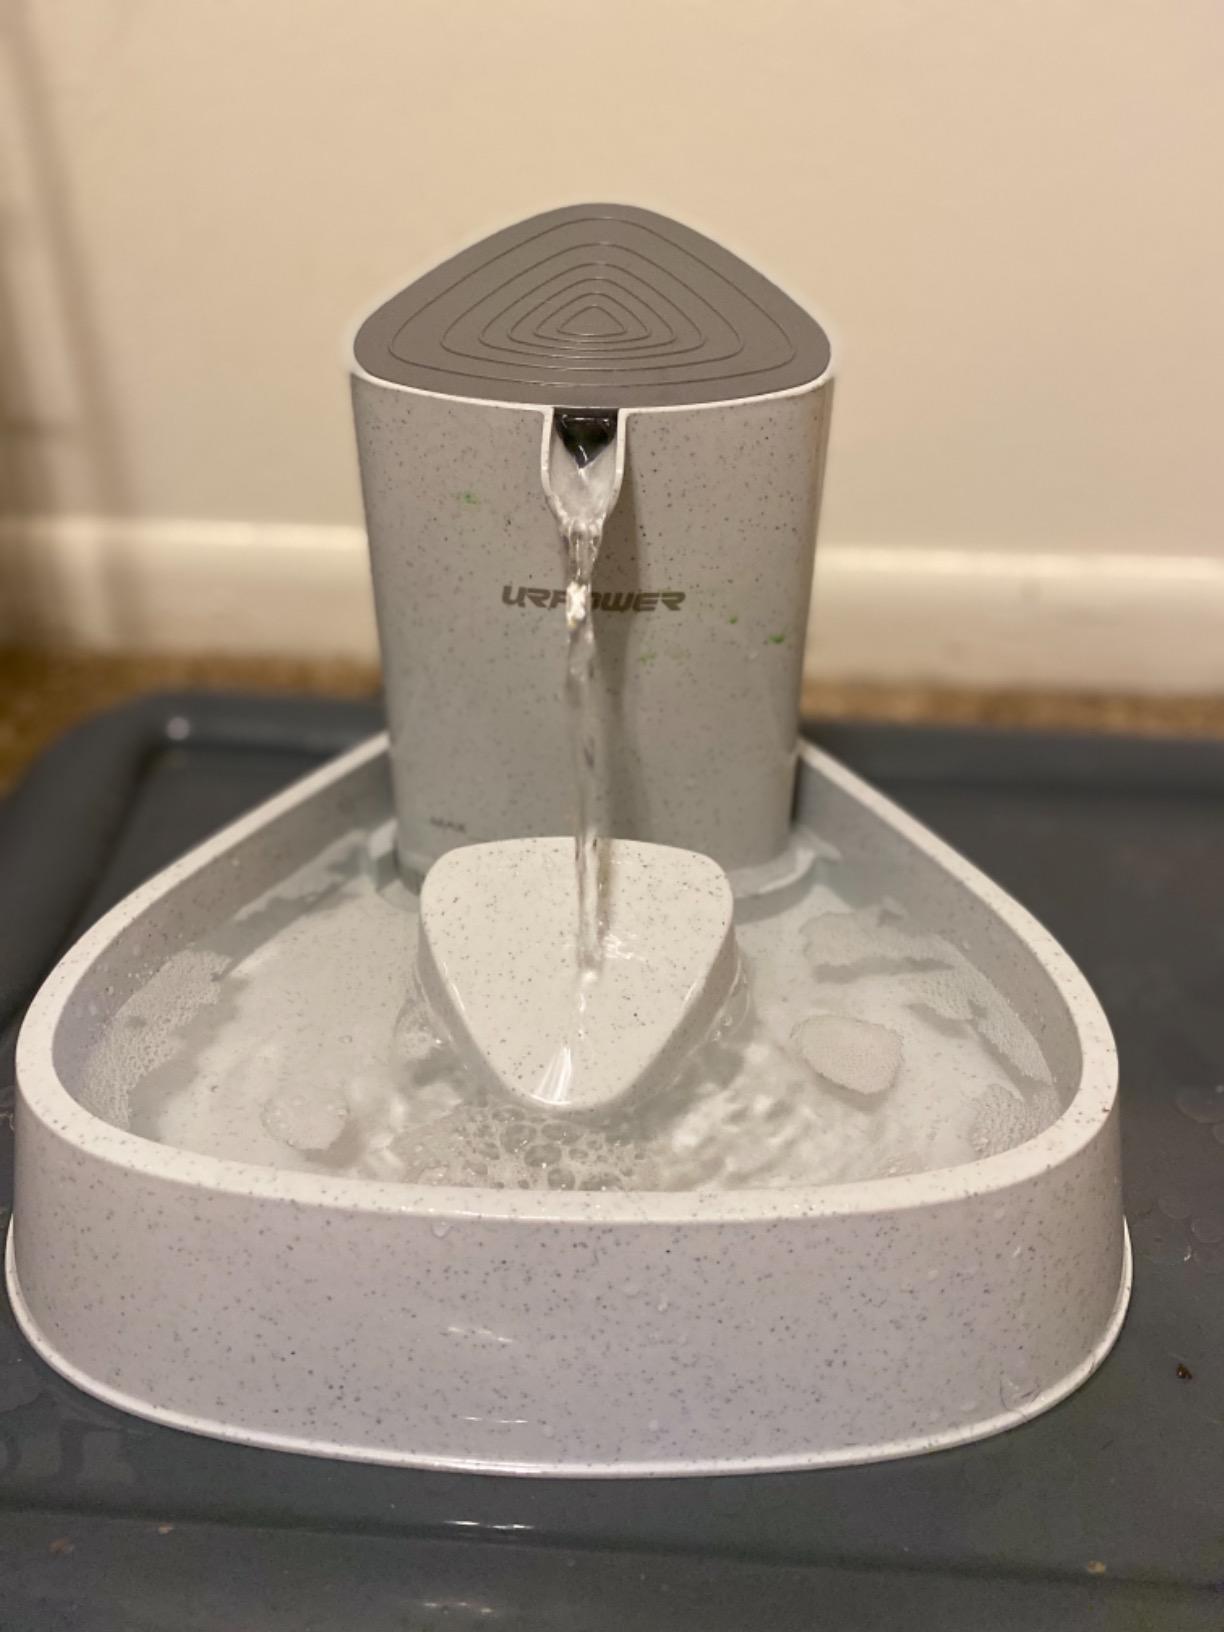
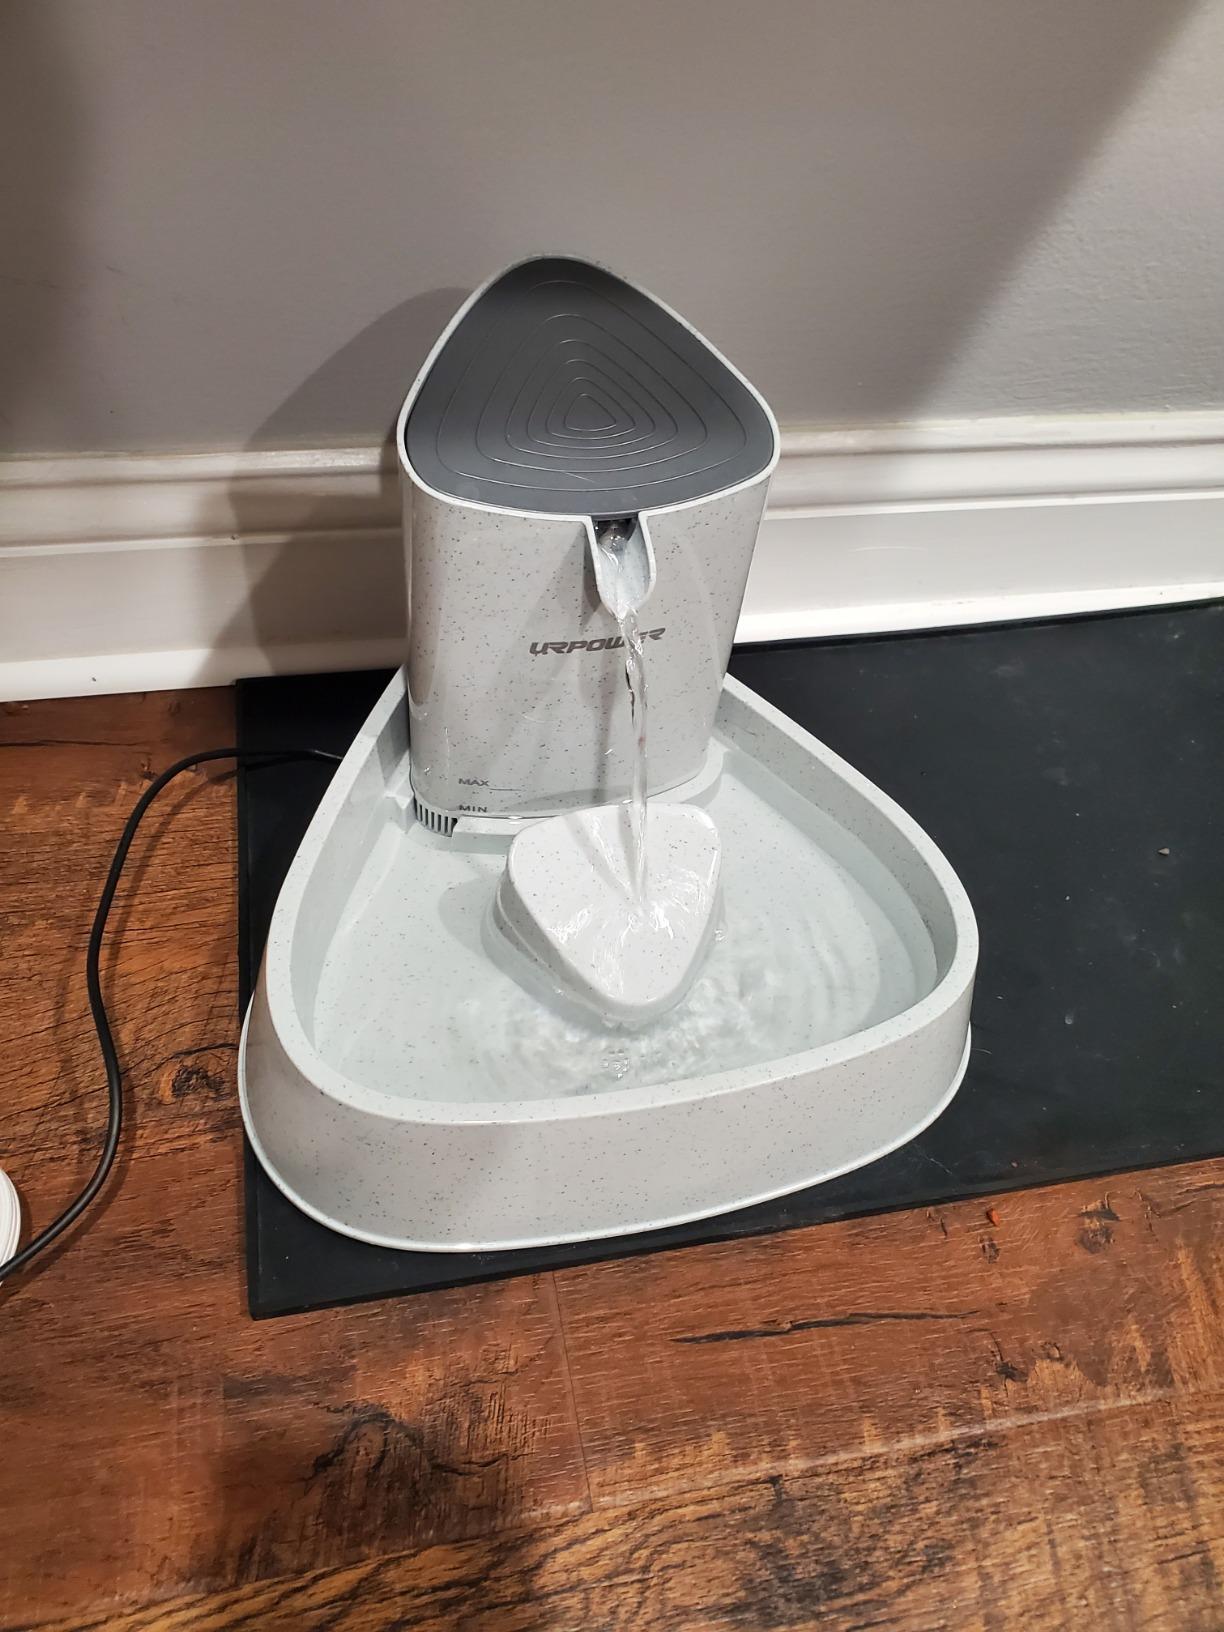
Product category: items_bowl
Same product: yes